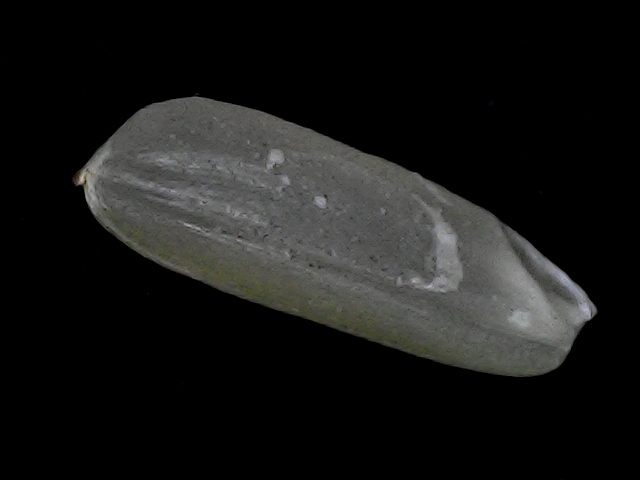
Rice variety: BD56